Shiva Shrestha

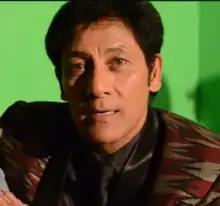
Shrestha in 2017

Shiva Sundar Shrestha, known professionally as Shiva Shrestha, is a Nepali actor best known for his work in action films. He is renowned as the "Action King" of Nepali cinema. He has starred in many commercially successful films, including "Jeevan Rekha" (1982), "Badalindo Akash" (1984), "Kanchi" (1984), "Bishwas" (1986), "Chino" (1989), "Manakamana" (1991), "Milan" (1993), "Dharma Sankat" (1998), and "Thuldai" (1999), etc. During the 1980s, 1990s, and the early 2000s, he was called the "second pillar" of the film industry because of the hits he has given.